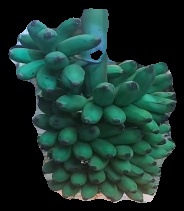
Variety: elakki-bale
Grade: grade2